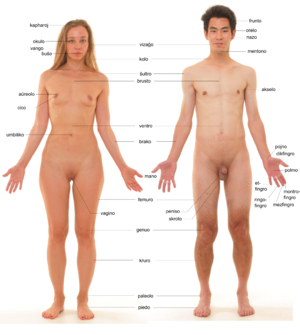
Vue antérieure de humain de sexe féminin et masculin. Plus d'informations sur l'image originale en anglais: File:Anterior view of human female and male, with labels.jpg.